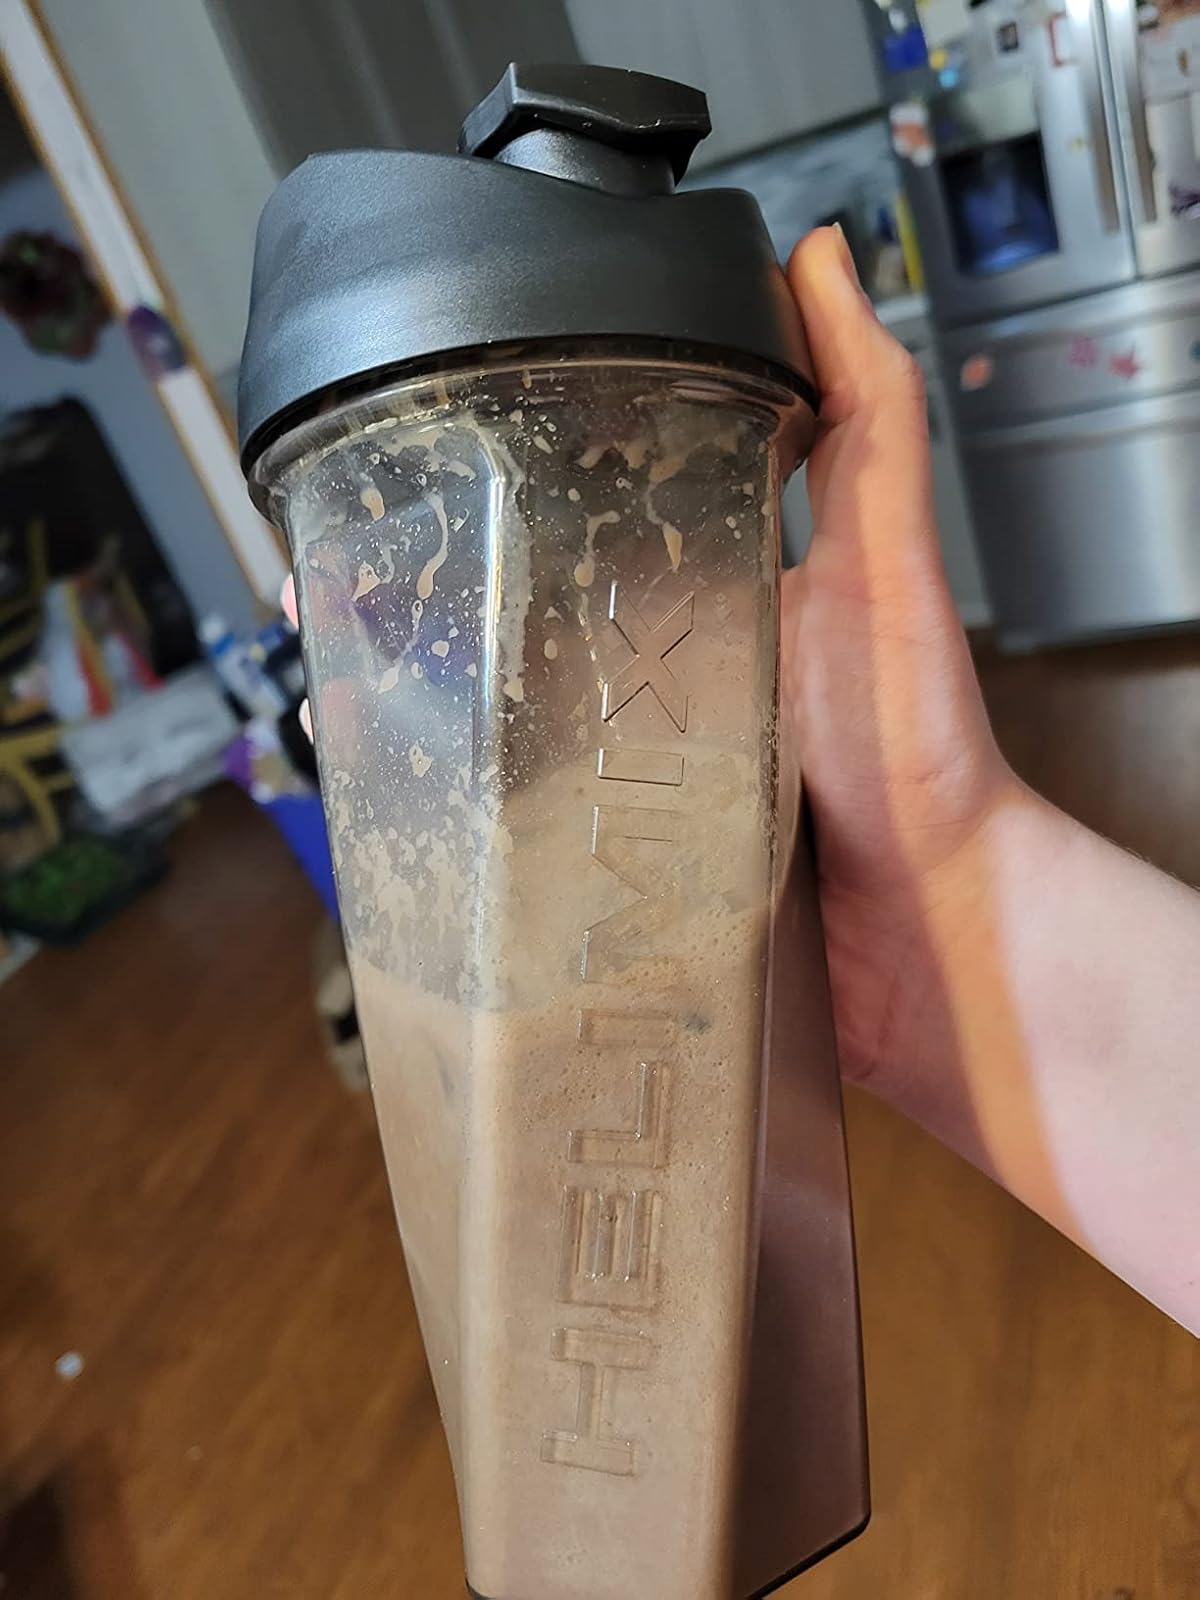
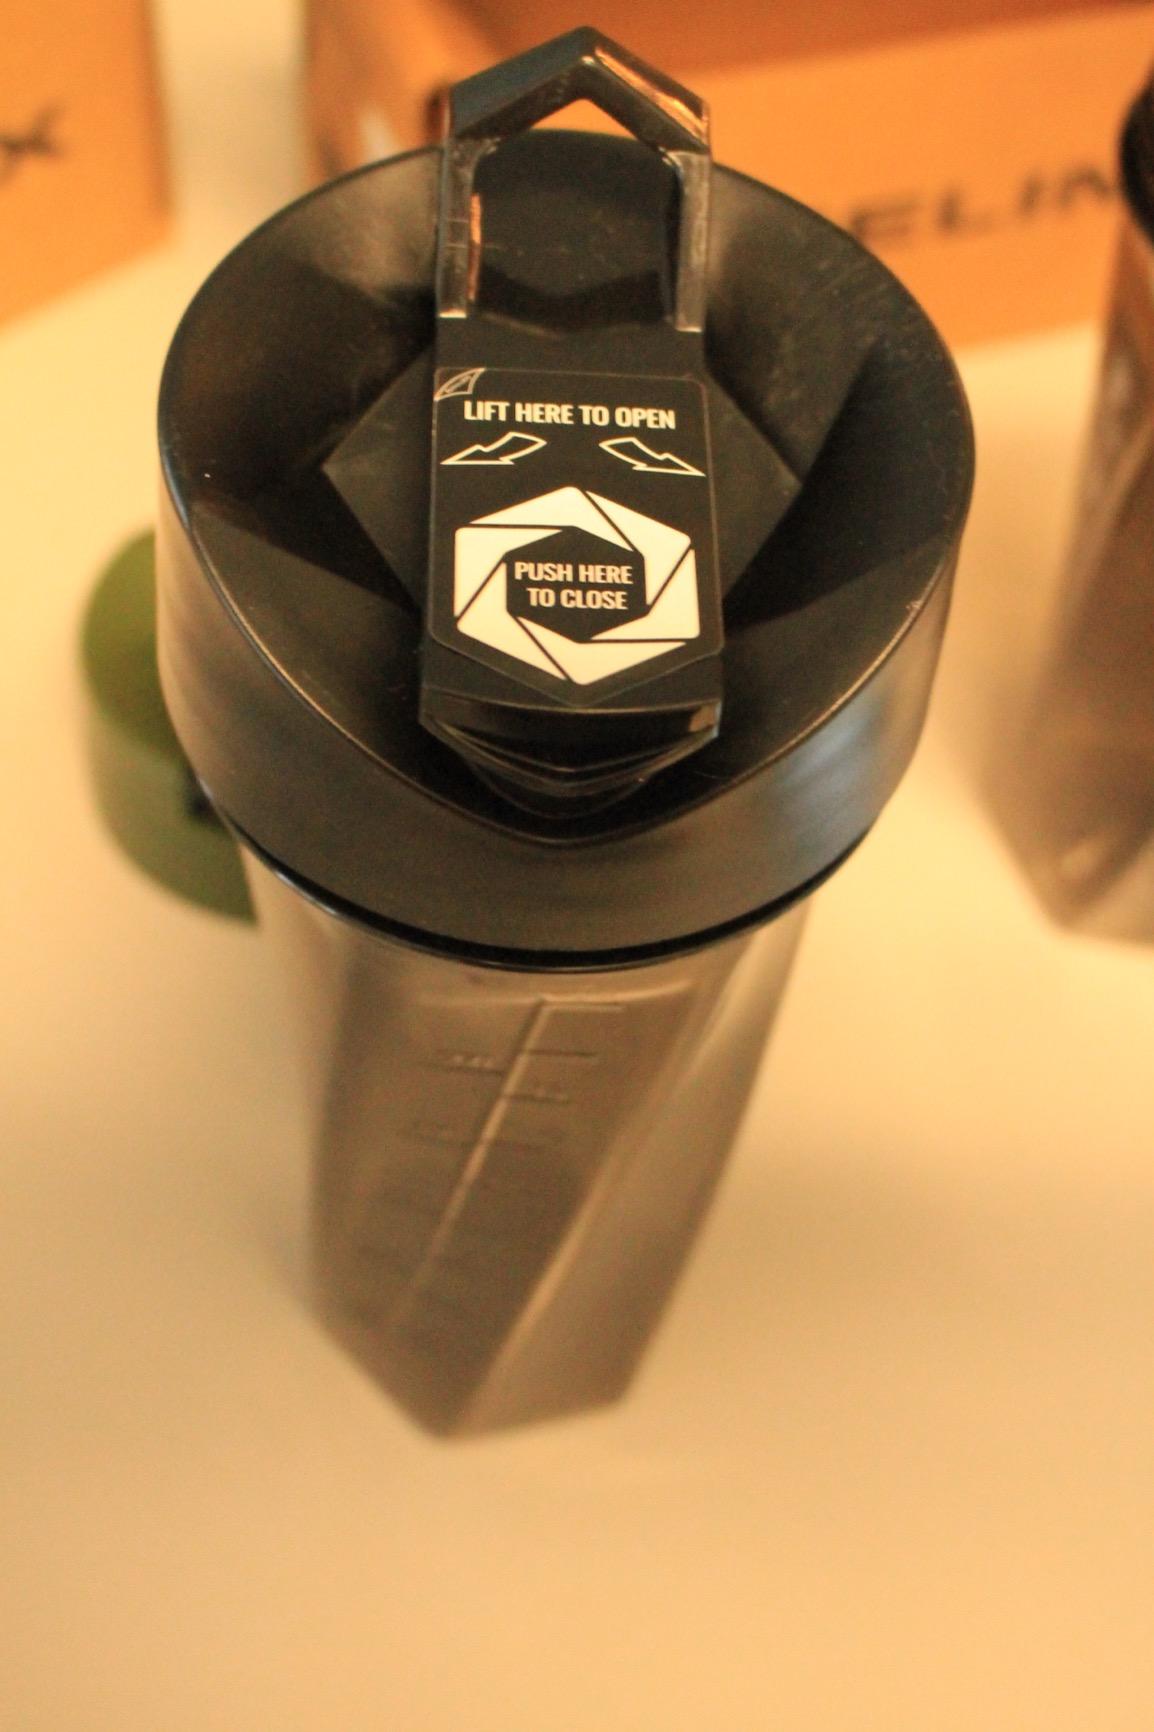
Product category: items_blender
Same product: yes